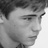
Emotion: neutral